Indian Institute of Management Tiruchirappalli

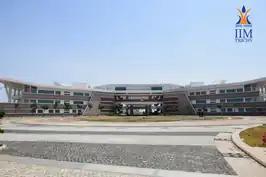
IIM Trichy campus view

IIM Tiruchirappalli was ranked 18 in National Institutional Ranking Framework (NIRF) management school ranking of 2022.